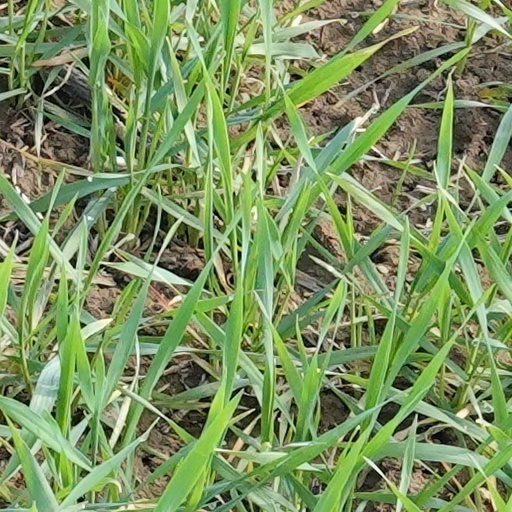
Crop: wheat